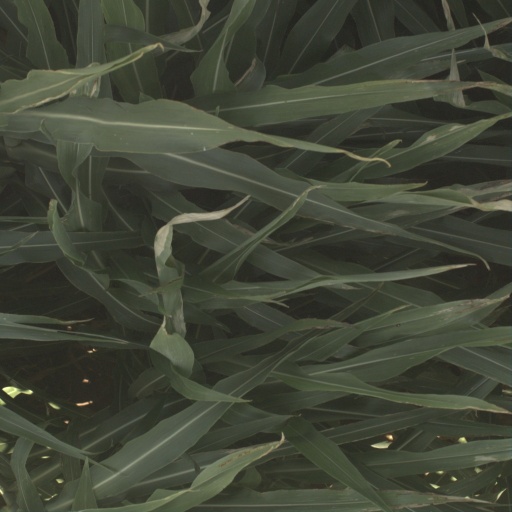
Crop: sorghum